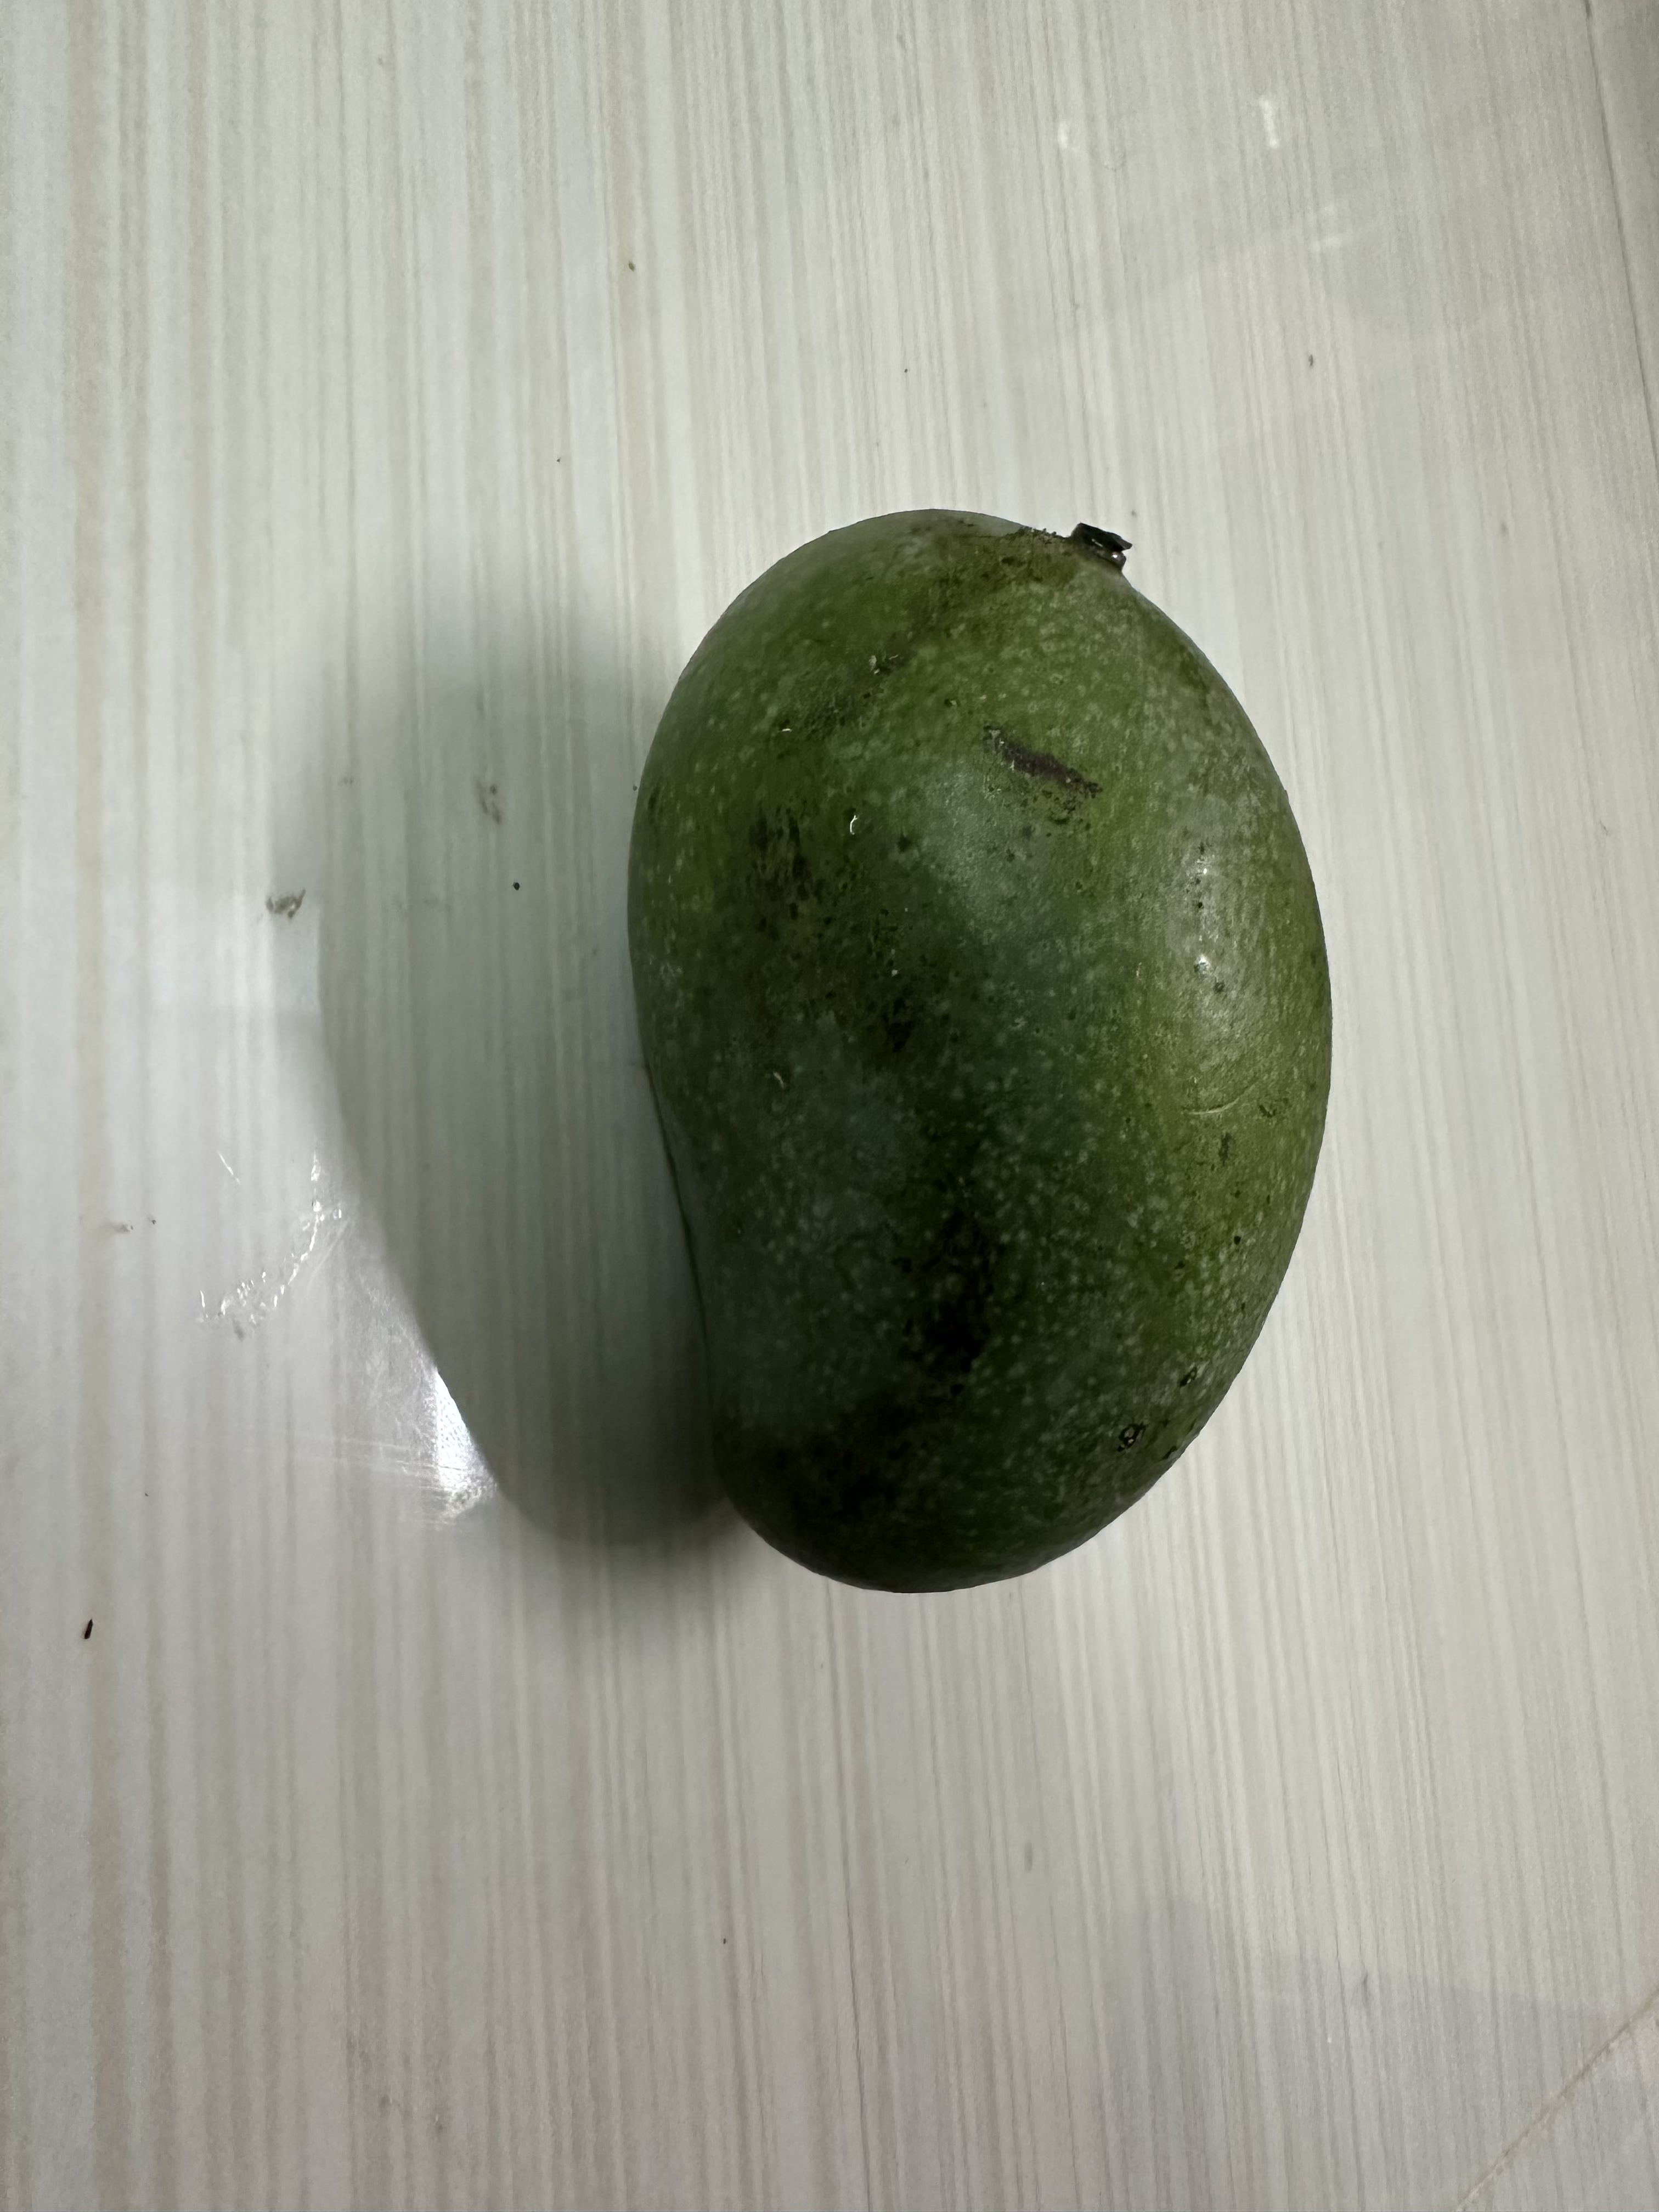
Mango variety: Amrapali